William J. McCormack (businessman)

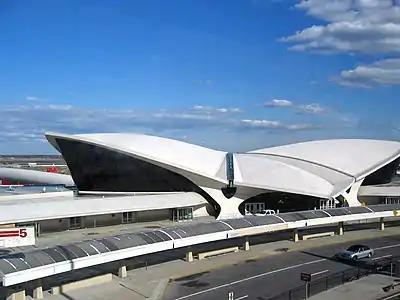
TWA Flight Center

In 1927, McCormack sold his interest in U.S. Trucking and entered the sand and gravel business by obtaining an interest in United Sand and Gravel, a company owned by former Assistant District Attorney Edward J. Chapman and McCormack's cousin and close friend Bronx politician Robert L. Moran. United Sand and Gravel became Transit-Mix, which, as one of only two concrete plants located within the city, provided millions of cubic feet of concrete for public and private construction projects including the Empire State Building, Chrystler Building, United Nations, Radio City, Waldorf-Astoria, New York Central Building, Guggenheim Museum, Lincoln Center, 1964 World's Fair Grounds in Flushing, Cross Bronx Expressway, Major Deegan Expressway, Long Island Expressway, TWA Flight Center at JFK Airport designed by Eero Saarinen, the Whitestone, Throgs Neck and Verrazano-Narrows bridges and the World Trade Center. After McCormack's death, Transit-Mix was left to McCormack's daughter, who sold the corporation to Edward J. Halloran, owner of the Halloran House hotel on Lexington Avenue at 49th Street. In 1986 Halloran and Transit-Mix were indicted, along with Anthony Salerno and other members of the Genovese Crime Family, for bid rigging, extortion, gambling and murder conspiracies. Halloran disappeared under mysterious circumstances in 1998 and remains missing to this day.